Figure skating jumps

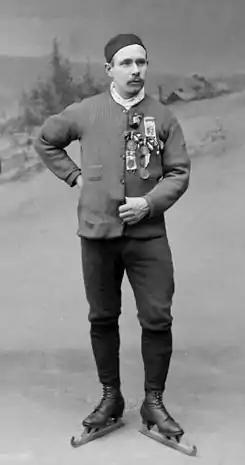
Norwegian figure skater Axel Paulsen created the Axel jump .

According to figure skating historian James R. Hines, jumping in figure skating is "relatively recent". Jumps were viewed as "acrobatic tricks, not as a part of a skater's art" and "had no place" in the skating practices in England during the 19th century, although skaters experimented with jumps from the ice during the last 25 years of the 1800s. Hops, or jumps without rotations, were done for safety reasons, to avoid obstacles, such as hats, barrels, and tree logs, on natural ice. In 1881, "Spuren Auf Dem Eise" ("Tracing on the Ice"), "a monumental publication describing the state of skating in Vienna", briefly mentioned jumps, describing three jumps in two pages. Jumping on skates was a part of the athletic side of free skating and was considered inappropriate for female skaters.